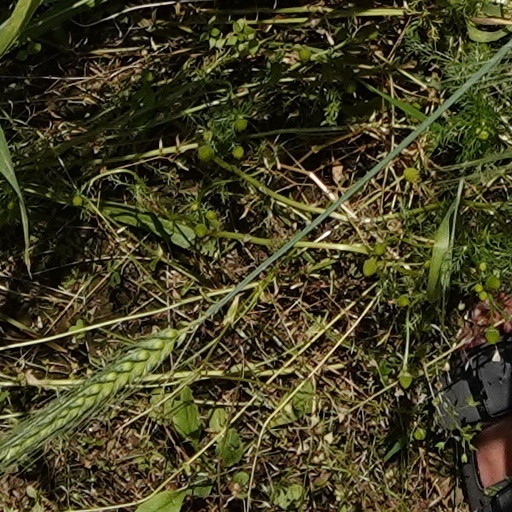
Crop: wheat